Ecumenopolis

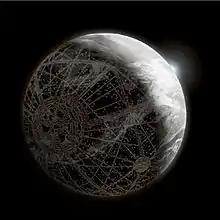
A depiction of Trantor, a fictional ecumenopolis from Isaac Asimov's Galactic Empire

Ecumenopolis is the hypothetical concept of a planetwide city. It is primarily known as a stock setting in science fiction, but has also received serious consideration in theoretical city planning and futurist concepts.